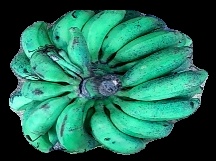
Variety: rasbale
Grade: grade3